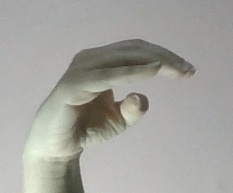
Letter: jeem